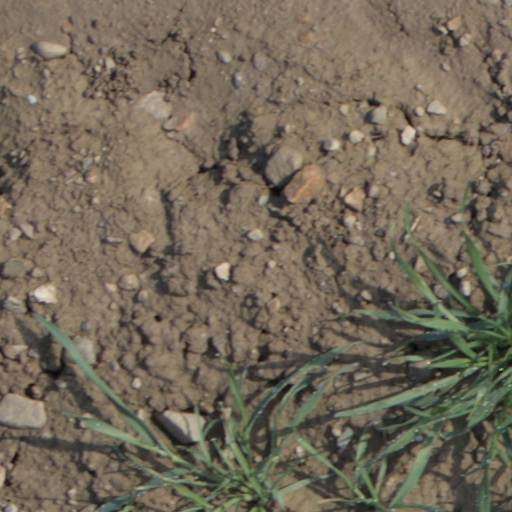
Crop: wheat